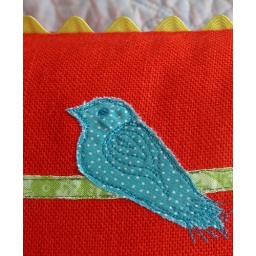
ric rac edging in the pillow seam. Little blue bird just watching and waiting....